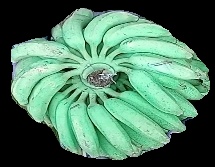
Variety: elakki-bale
Grade: grade1